Cakewalk (film)

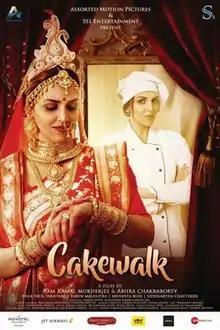

Cakewalk is a 2019 Hindi short film directed by Ram Kamal Mukherjee and produced by Aritra Das under the banner of Assorted Motion Pictures.It starred Esha Deol, Tarun Malhotra, Anindita Bose, Siddhartha Chatterjee and Dimple Acharyaa in the lead role. The film was released on 2019.